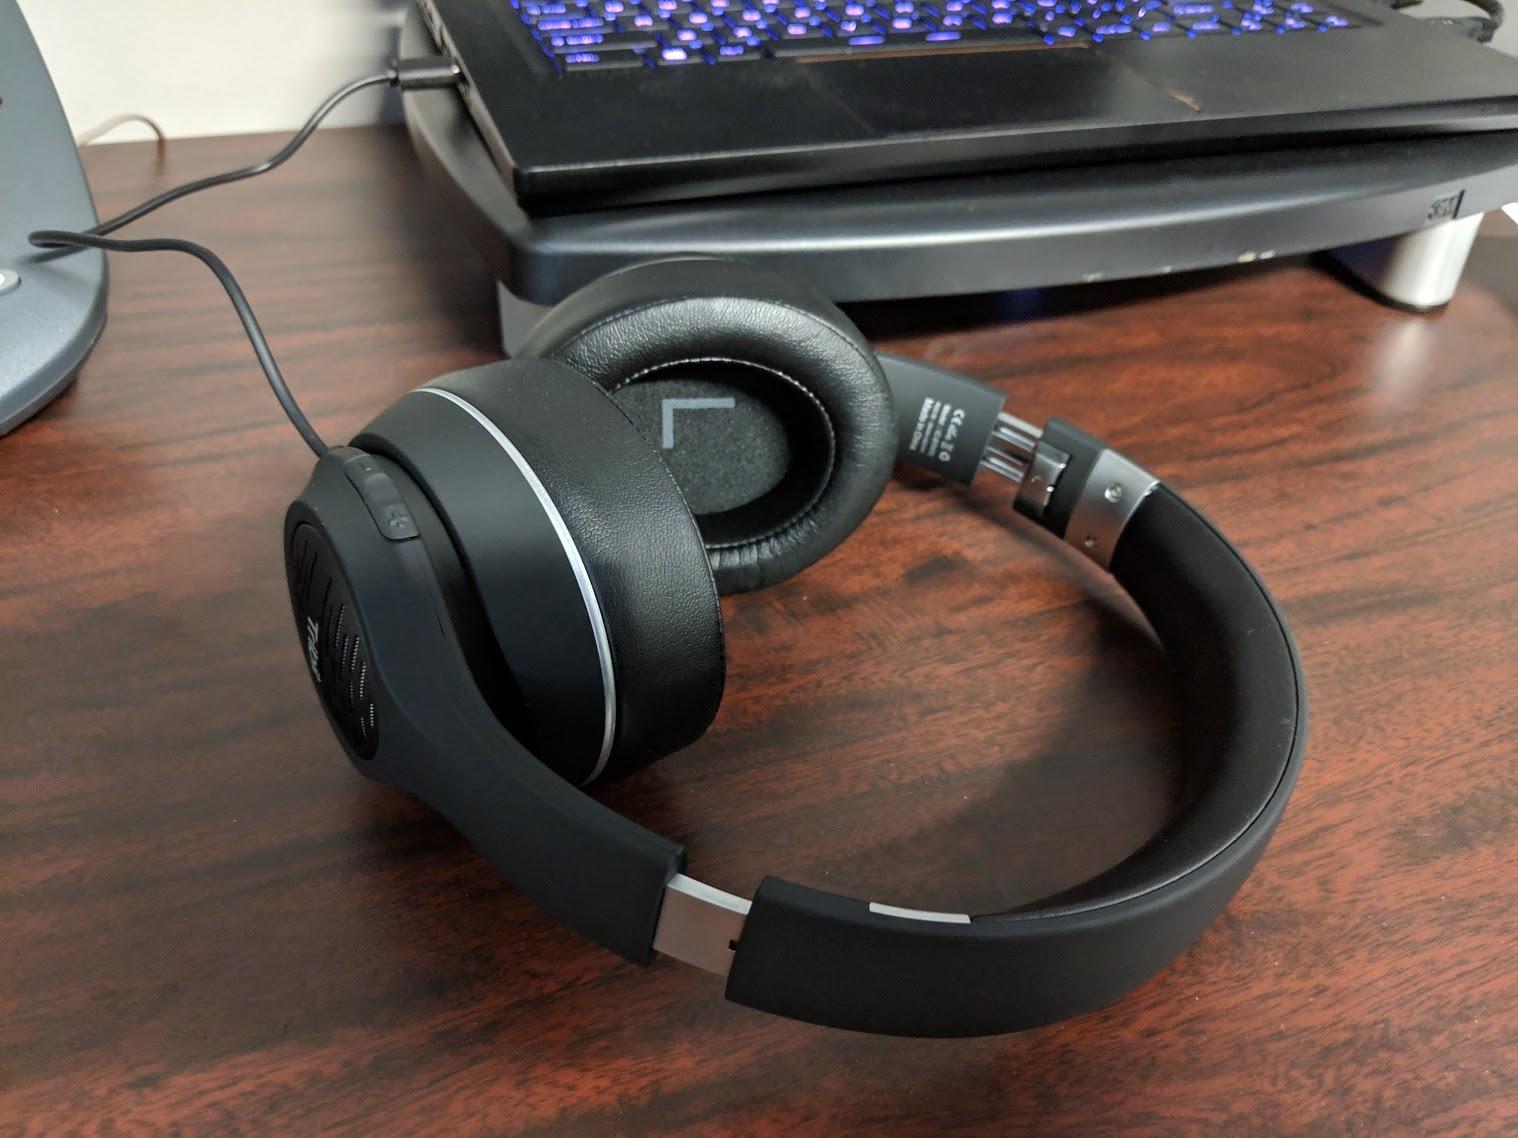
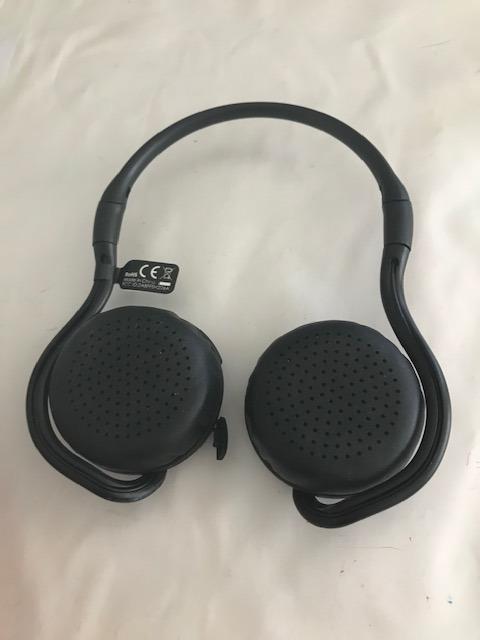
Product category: headphones
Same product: no